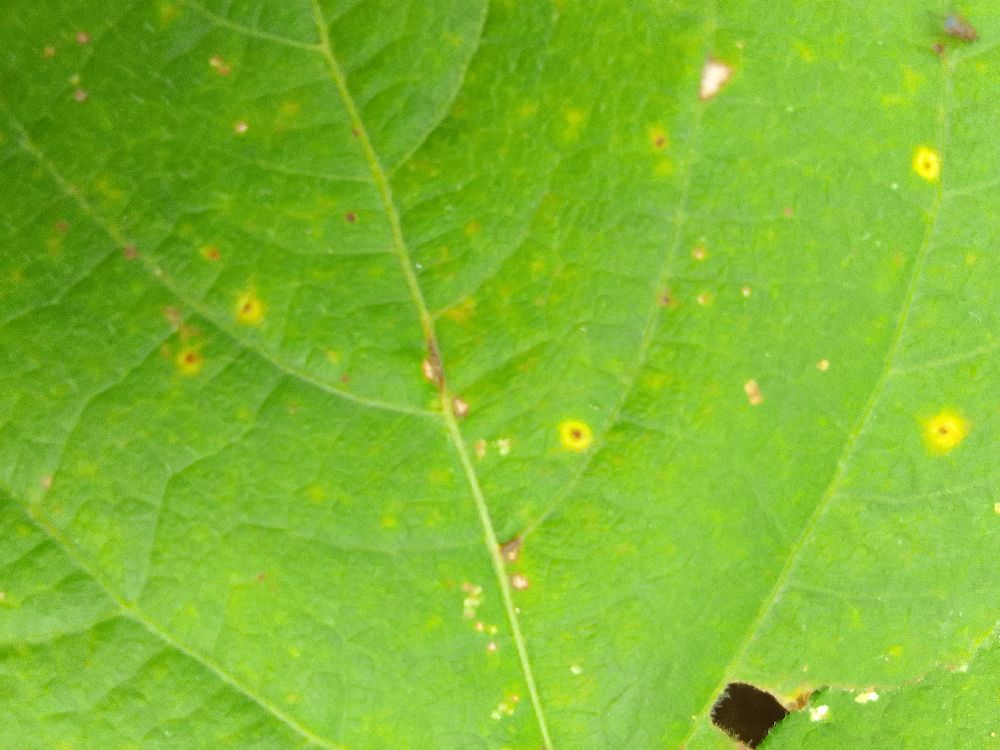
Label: rust